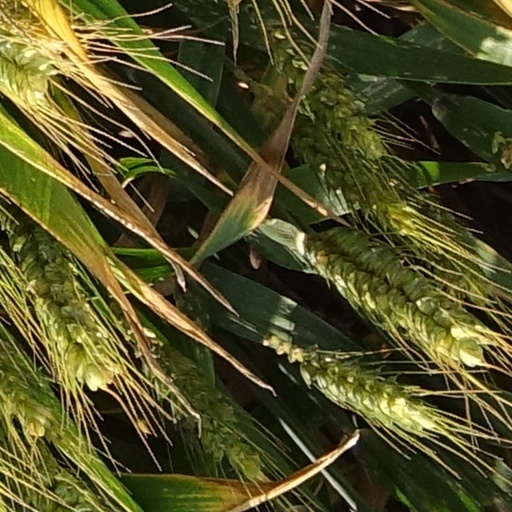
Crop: wheat